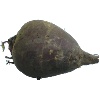
Label: beetroot